Anna Gebert

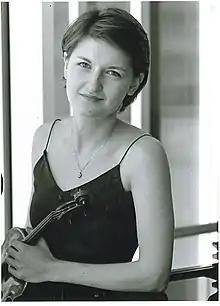
Anna Gebert

Anna Gebert (born 1979 in Warsaw, Poland) is a Polish-born Finnish violinist. She is currently professor of violin at the University of Arts in Zürich ZHdK and professor of chamber music at the Music Academy in Basel, Switzerland.